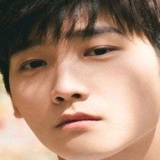
diễn viên Hinh Chiêu Lâm